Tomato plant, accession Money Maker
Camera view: vertical (180 deg); turntable rotation: 300 degrees
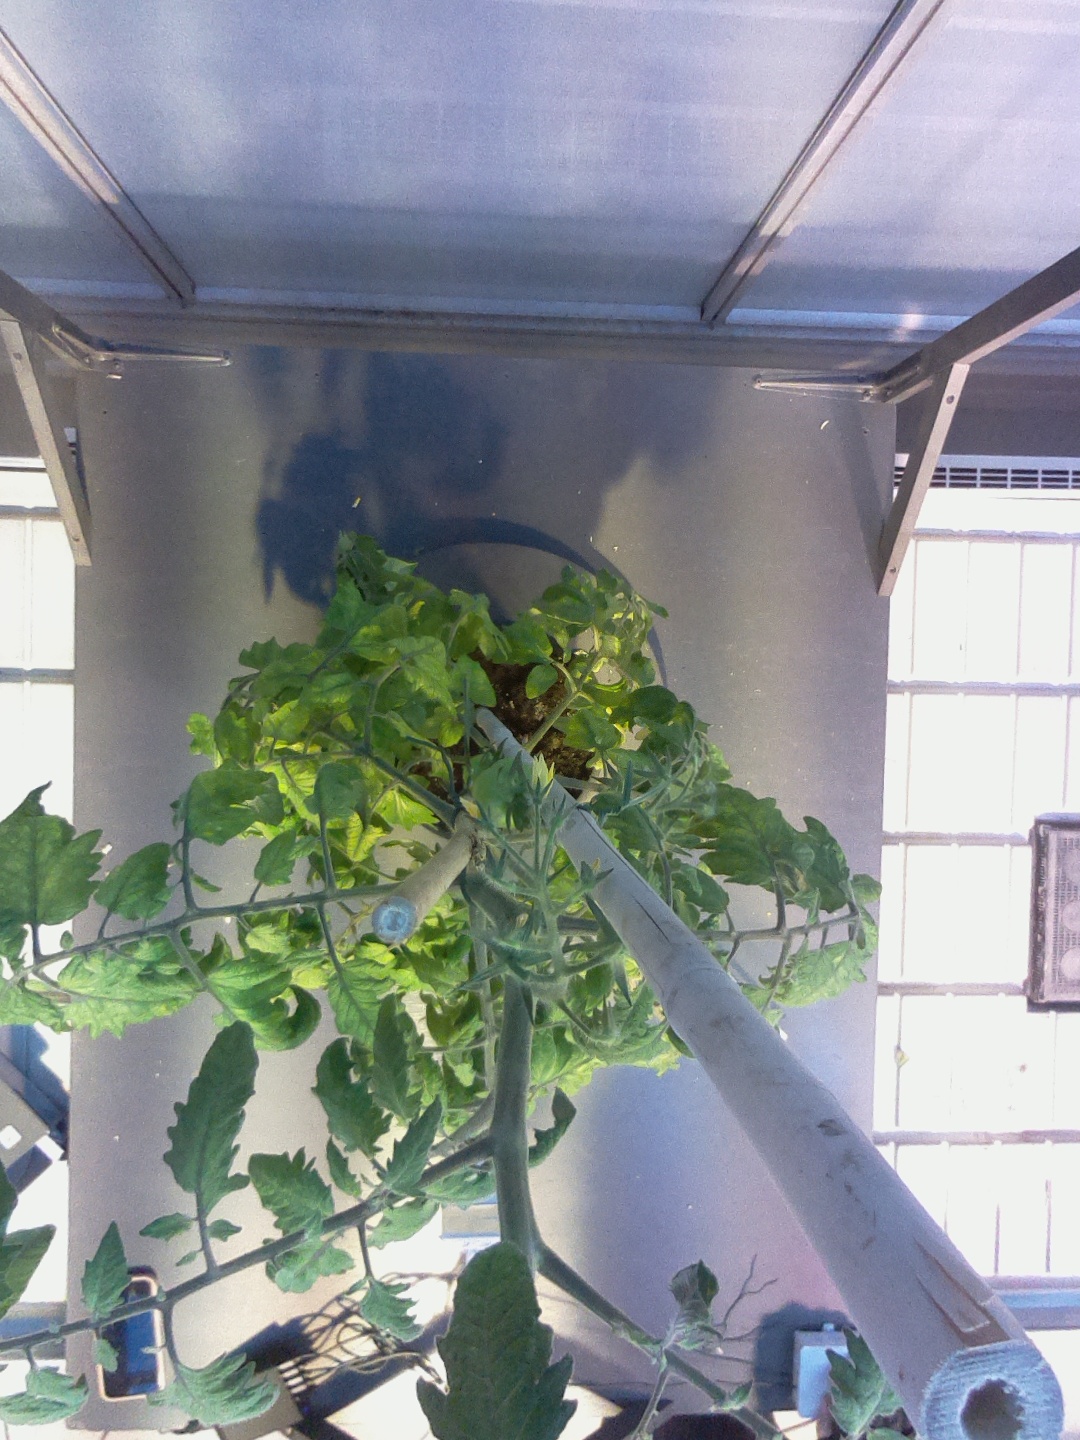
BBCH growth stage 73: 30%-40% of final fruit size